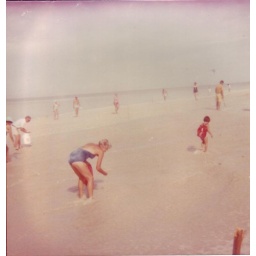
i had the red backpack for my &amp;quot;treasures&amp;quot; at the beach... the lady in blue is my memaw